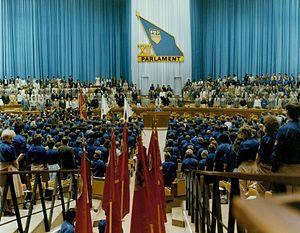
La Jeunesse allemande libre était le mouvement de jeunesse officiel des 14-25 ans de la République démocratique allemande. La Jeunesse allemande libre faisait partie de la Fédération mondiale de la jeunesse démocratique et de l'Union internationale des étudiants.